Versailles, Yvelines

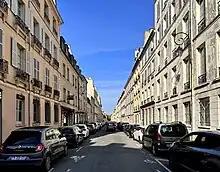
Rue Neuve Notre-Dame in Versailles

Only in 1911 did Versailles definitely recover its level of population of 1789, with 60,458 inhabitants at the 1911 census. In 1919, at the end of the First World War, Versailles came into the limelight again as the various treaties ending the war were signed in the castle proper and in the Grand Trianon. After 1919, as the suburbs of Paris continued to expand, Versailles was absorbed by the urban area of Paris, and the city experienced a strong demographic and economic growth, turning it into a large suburban city of the metropolitan area of Paris. The role of Versailles as an administrative and judicial centre has been reinforced in the 1960s and 1970s, and somehow Versailles has become the main centre of the western suburbs of Paris.